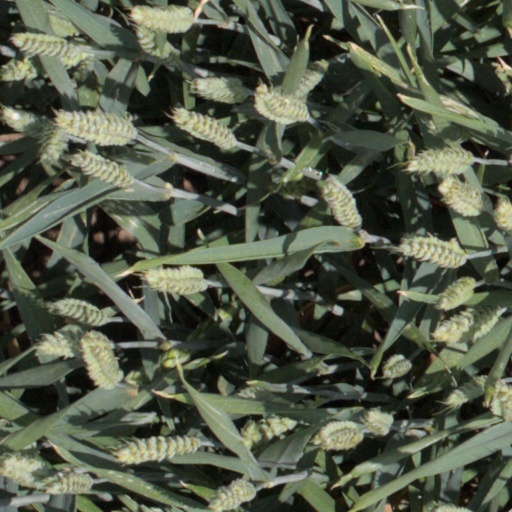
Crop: wheat